13th Child

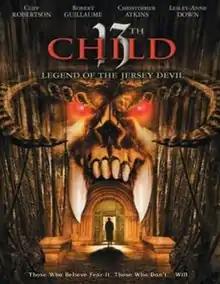
Film poster

13th Child (or The 13th Child: Legend of the Jersey Devil) is a 2002 direct-to-video horror film directed by Thomas Ashley and Steven Stockage. It is inspired by the Jersey Devil. The screenplay was written by Michael Maryk and Cliff Robertson, the latter also starring in the film. The story is based on "The Jersey Devil" by James F. McCloy and Ray Miller Jr. The film was shot in New Jersey at Wharton State Forest, Batsto Village, and Hammonton in the Pine Barrens of New Jersey.